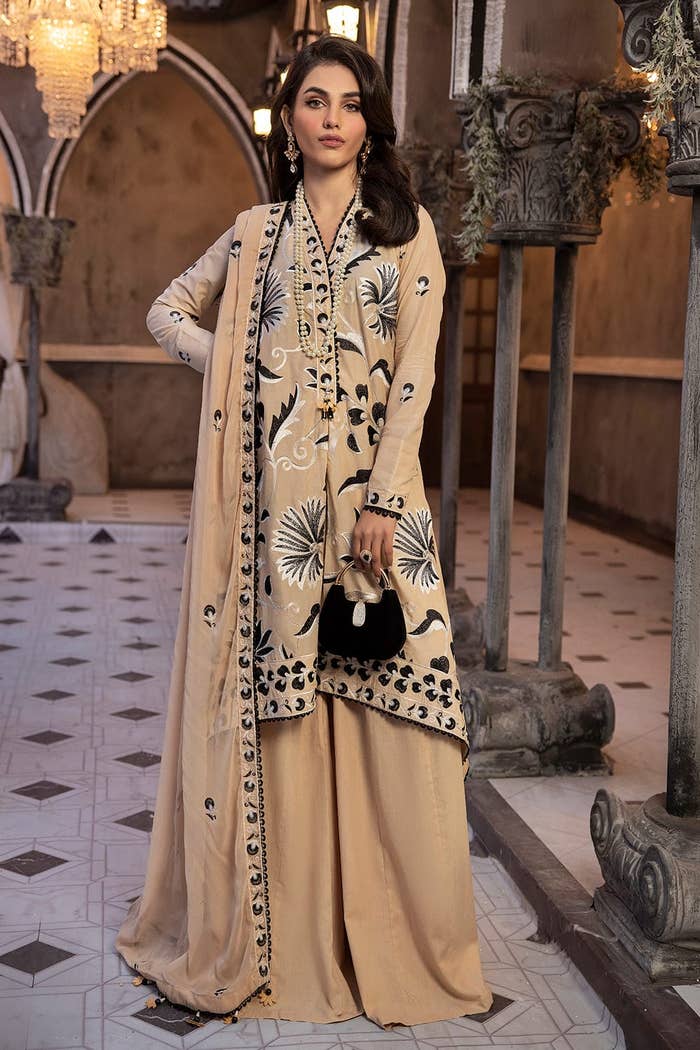
beige black embroidered salwar suit